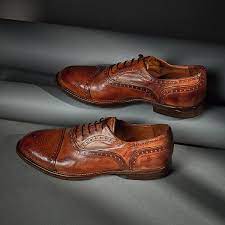
Label: Brogue